Louis Majorelle

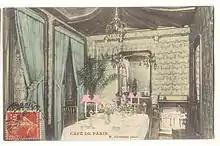
Salon du Café de Paris designed by Louis Majorelle in 1898

The Majorelle firm's factory was designed by famous "École de Nancy" architect Lucien Weissenburger (1860 – 1929) and located at 6, rue du Vieil-Aître in the western part of Nancy. In the 1880s Majorelle turned out pastiches of Louis XV furniture styles, which he exhibited in 1894 at the "Exposition d'Art Décoratif et Industriel" [Exposition of Decorative and Industrial Art] in Nancy, but the influence of the glass- and furniture-maker Emile Gallé (1846 – 1904) inspired him to take his production in new directions. Beginning in the 1890s, Majorelle's furniture, embellished with inlays, took their inspiration from nature: stems of plants, waterlily leaves, tendrils, dragonflies. Before 1900 he added a metalworking atelier to the workshops, to produce drawerpulls and mounts in keeping with the fluid lines of his woodwork. His studio also was responsible for the ironwork of balconies, staircase railings, and exterior details on many buildings in Nancy at the turn of the twentieth century. Some of his original woodwork designs can still be found in Grand Hotel Moderne, Lourdes. Often collaborating on lamp designs with the Daum Frères glassworks of Nancy, he helped make the city one of the European centers of Art Nouveau. At the apogee of the Belle époque, during the 1900 Paris World's Fair (Exposition Universelle), Majorelle's designs triumphed and drew him an international clientele. By 1910, Majorelle had opened shops for his furniture in Nancy, Paris, Lyon, and Lille.